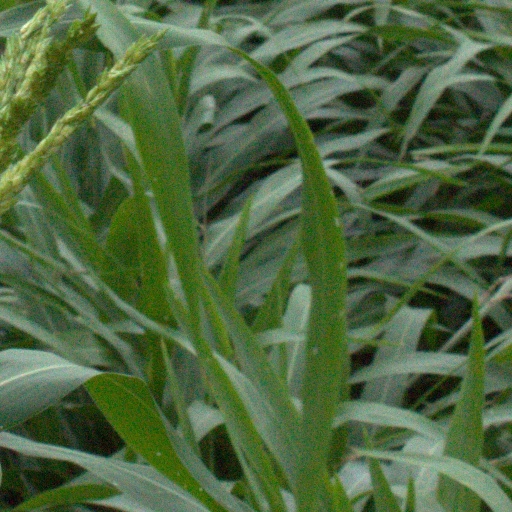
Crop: sorghum